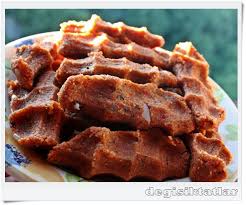
Yemek: cig_kofte